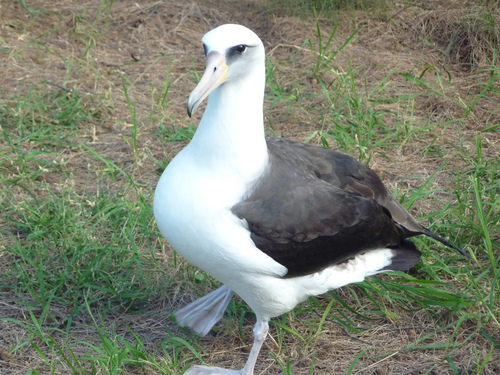
large white bird with grey wings and a yellow beak
this bird has a white head, a long hooked bill, and webbed feetthe bird has a white body with a grey rump and white webbed feet.
a large white bird with dark brown feathers on its wings, webbed feet and long beak.
this large white bird has webbed feet and a long white curved bill.
this particular bird has a white belly and breast and black secondariesthe bird has a curved tan bill, a white back and webbed feet.
this is a large white bird with webbed feet and black wings.
a large white bird with black wings and long yellow bill.
a large bird with a white head and long beak.
Species: Laysan Albatross